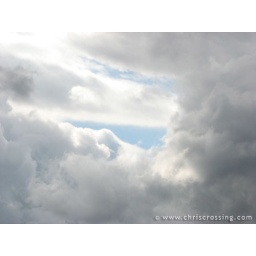
I love the sky and the clouds in it. It is ever-changing and full of surprises! It always makes me think of God.